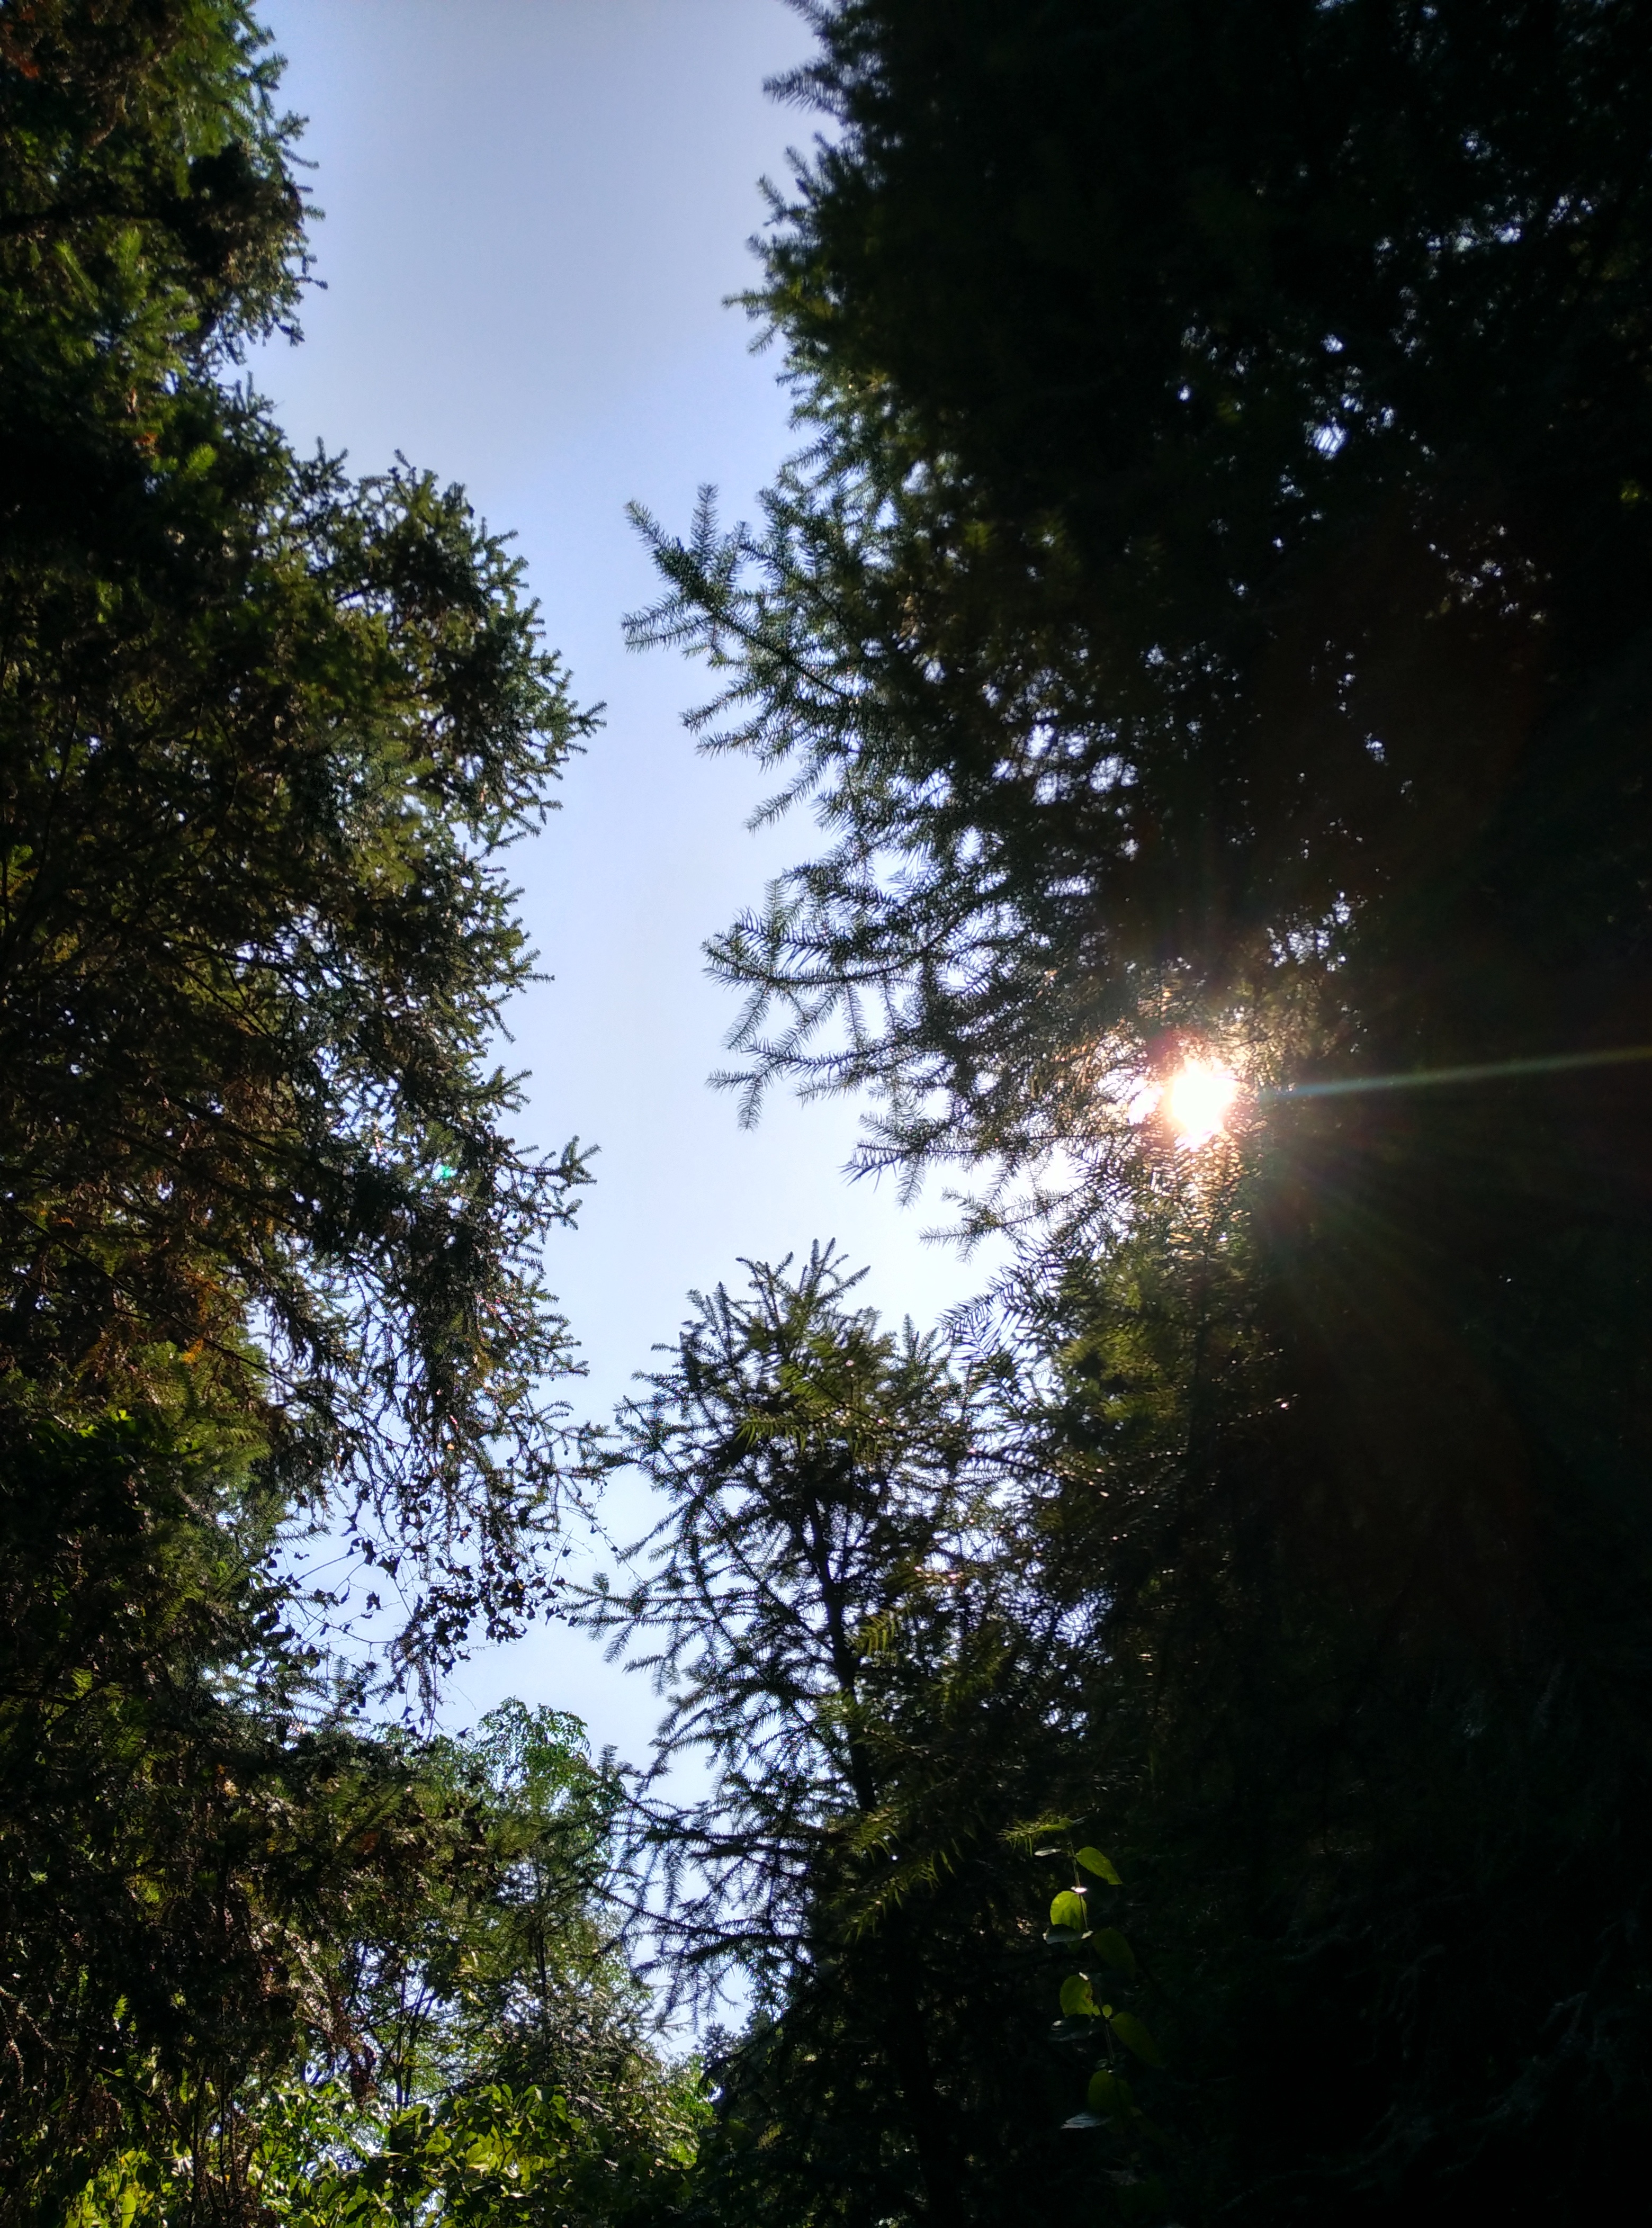
tree, nature, forest, branch, light, sky, wood, sunlight, leaf, parking, green, jungle, woods, day, sunny days, morning news, woody plant